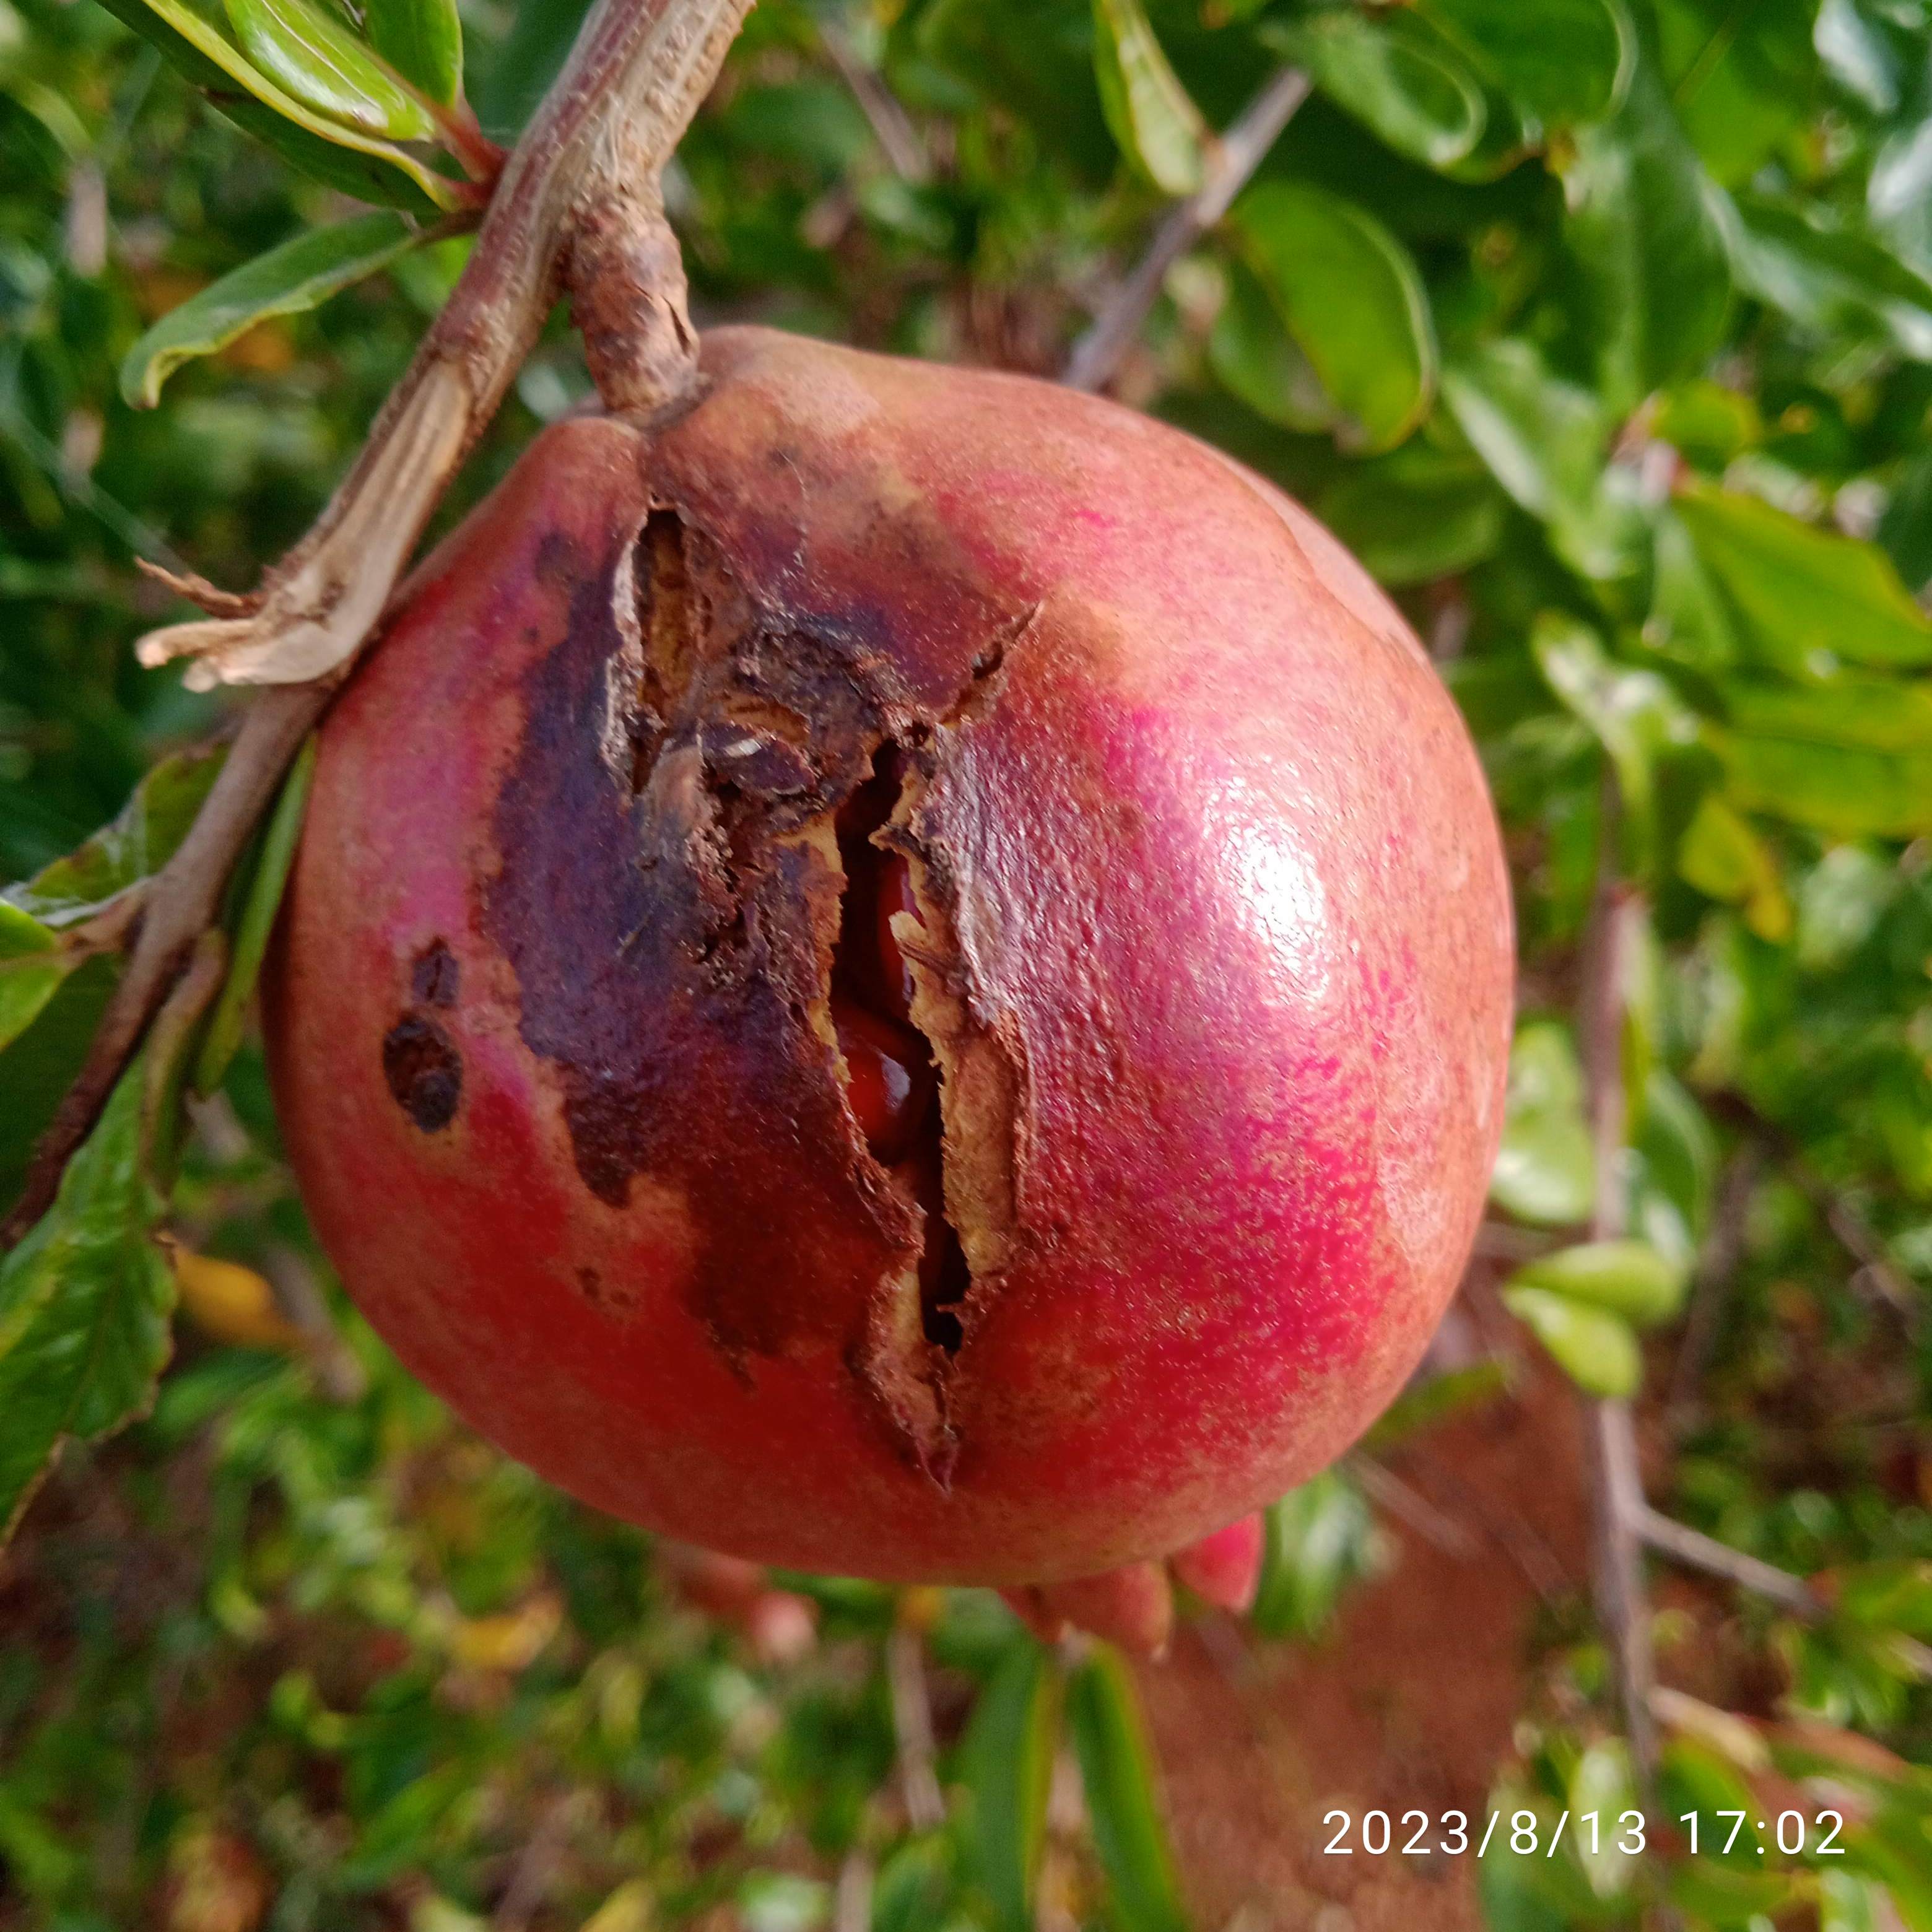
Label: Bacterial_Blight